Gavriil Ilizarov

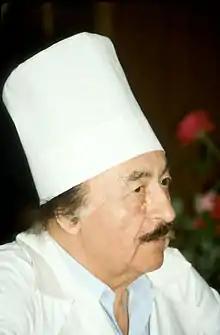
Ilizarov in 1991

Gavriil Abramovich Ilizarov (15 June 1921 – 24 July 1992) was a Soviet physician, known for inventing the Ilizarov apparatus for lengthening limb bones and for the method of surgery named after him, the Ilizarov surgery.